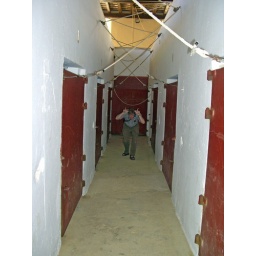
The bullpen, where bulls can be released by the string-controlled doors from their pens into this chute to the ring.